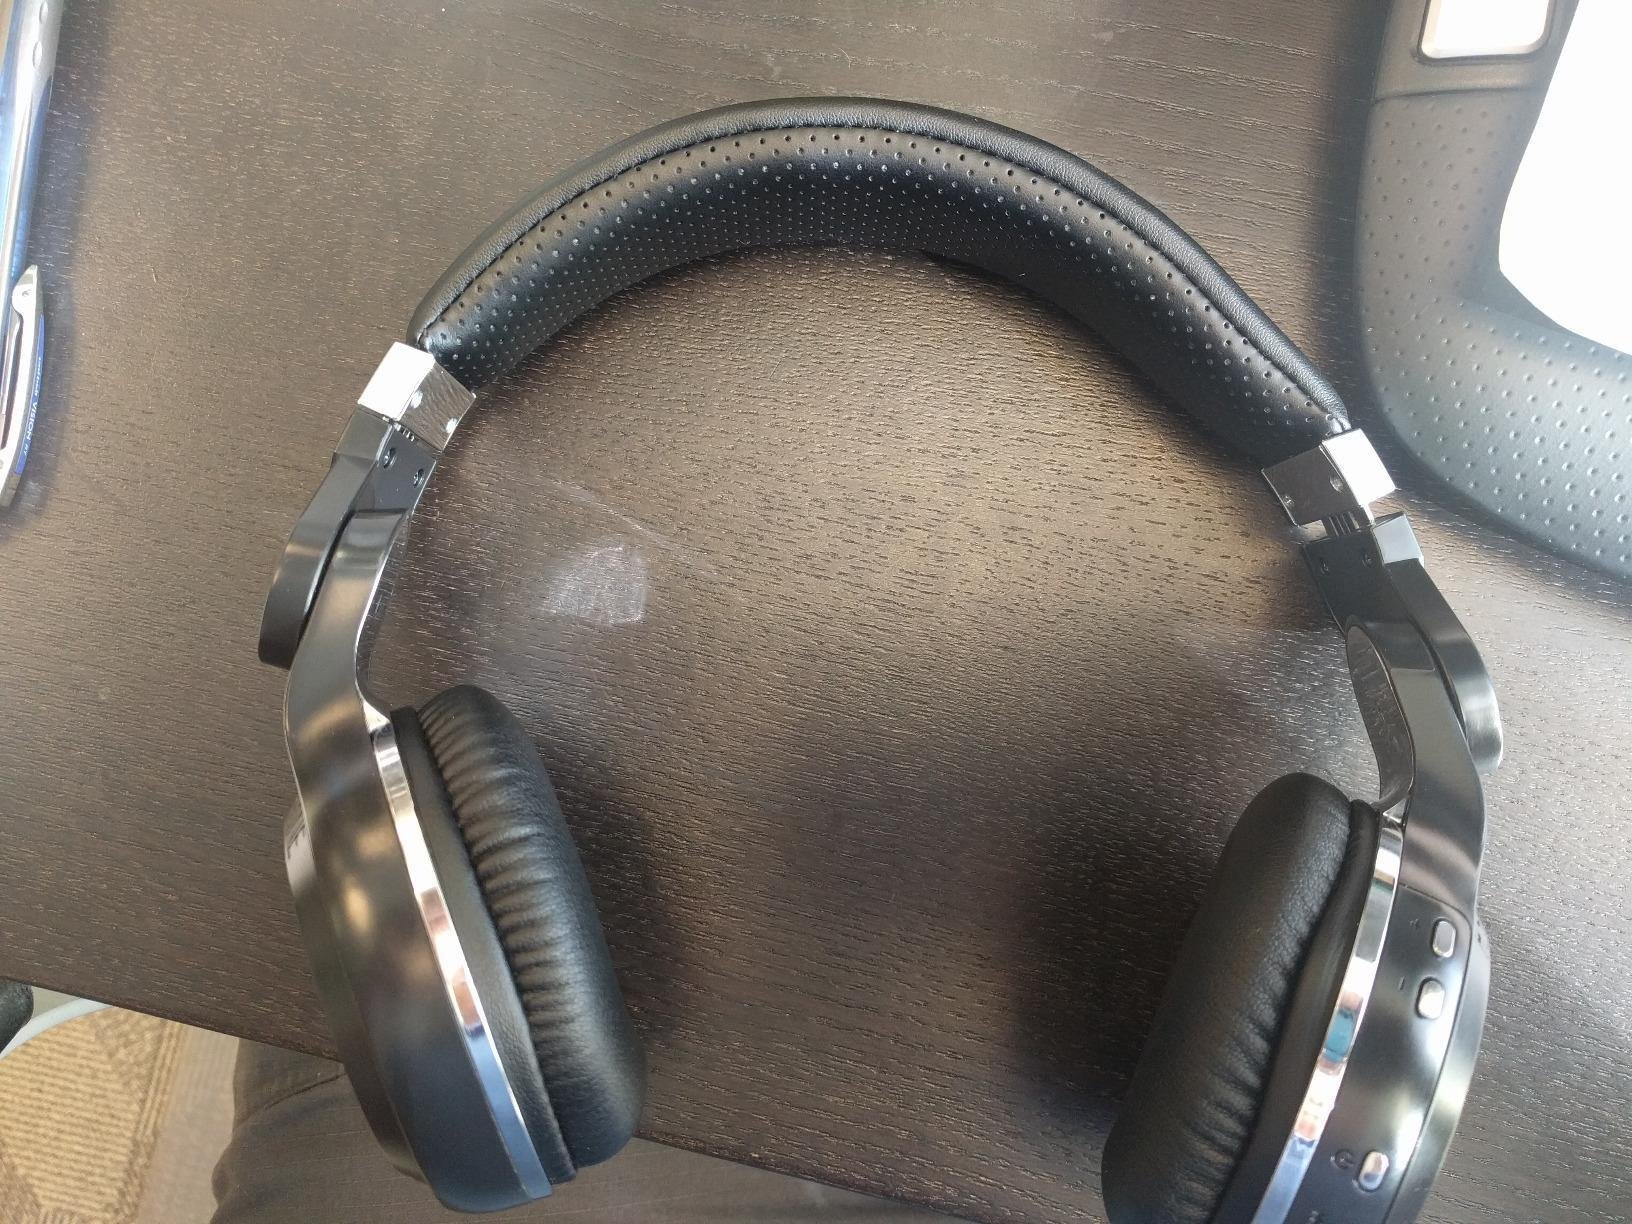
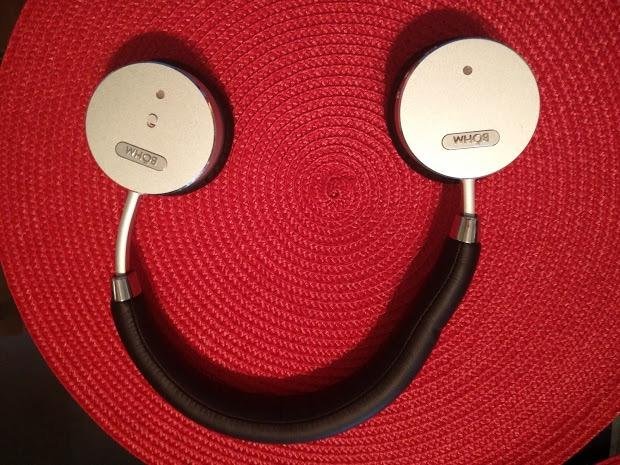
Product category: headphones
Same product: no